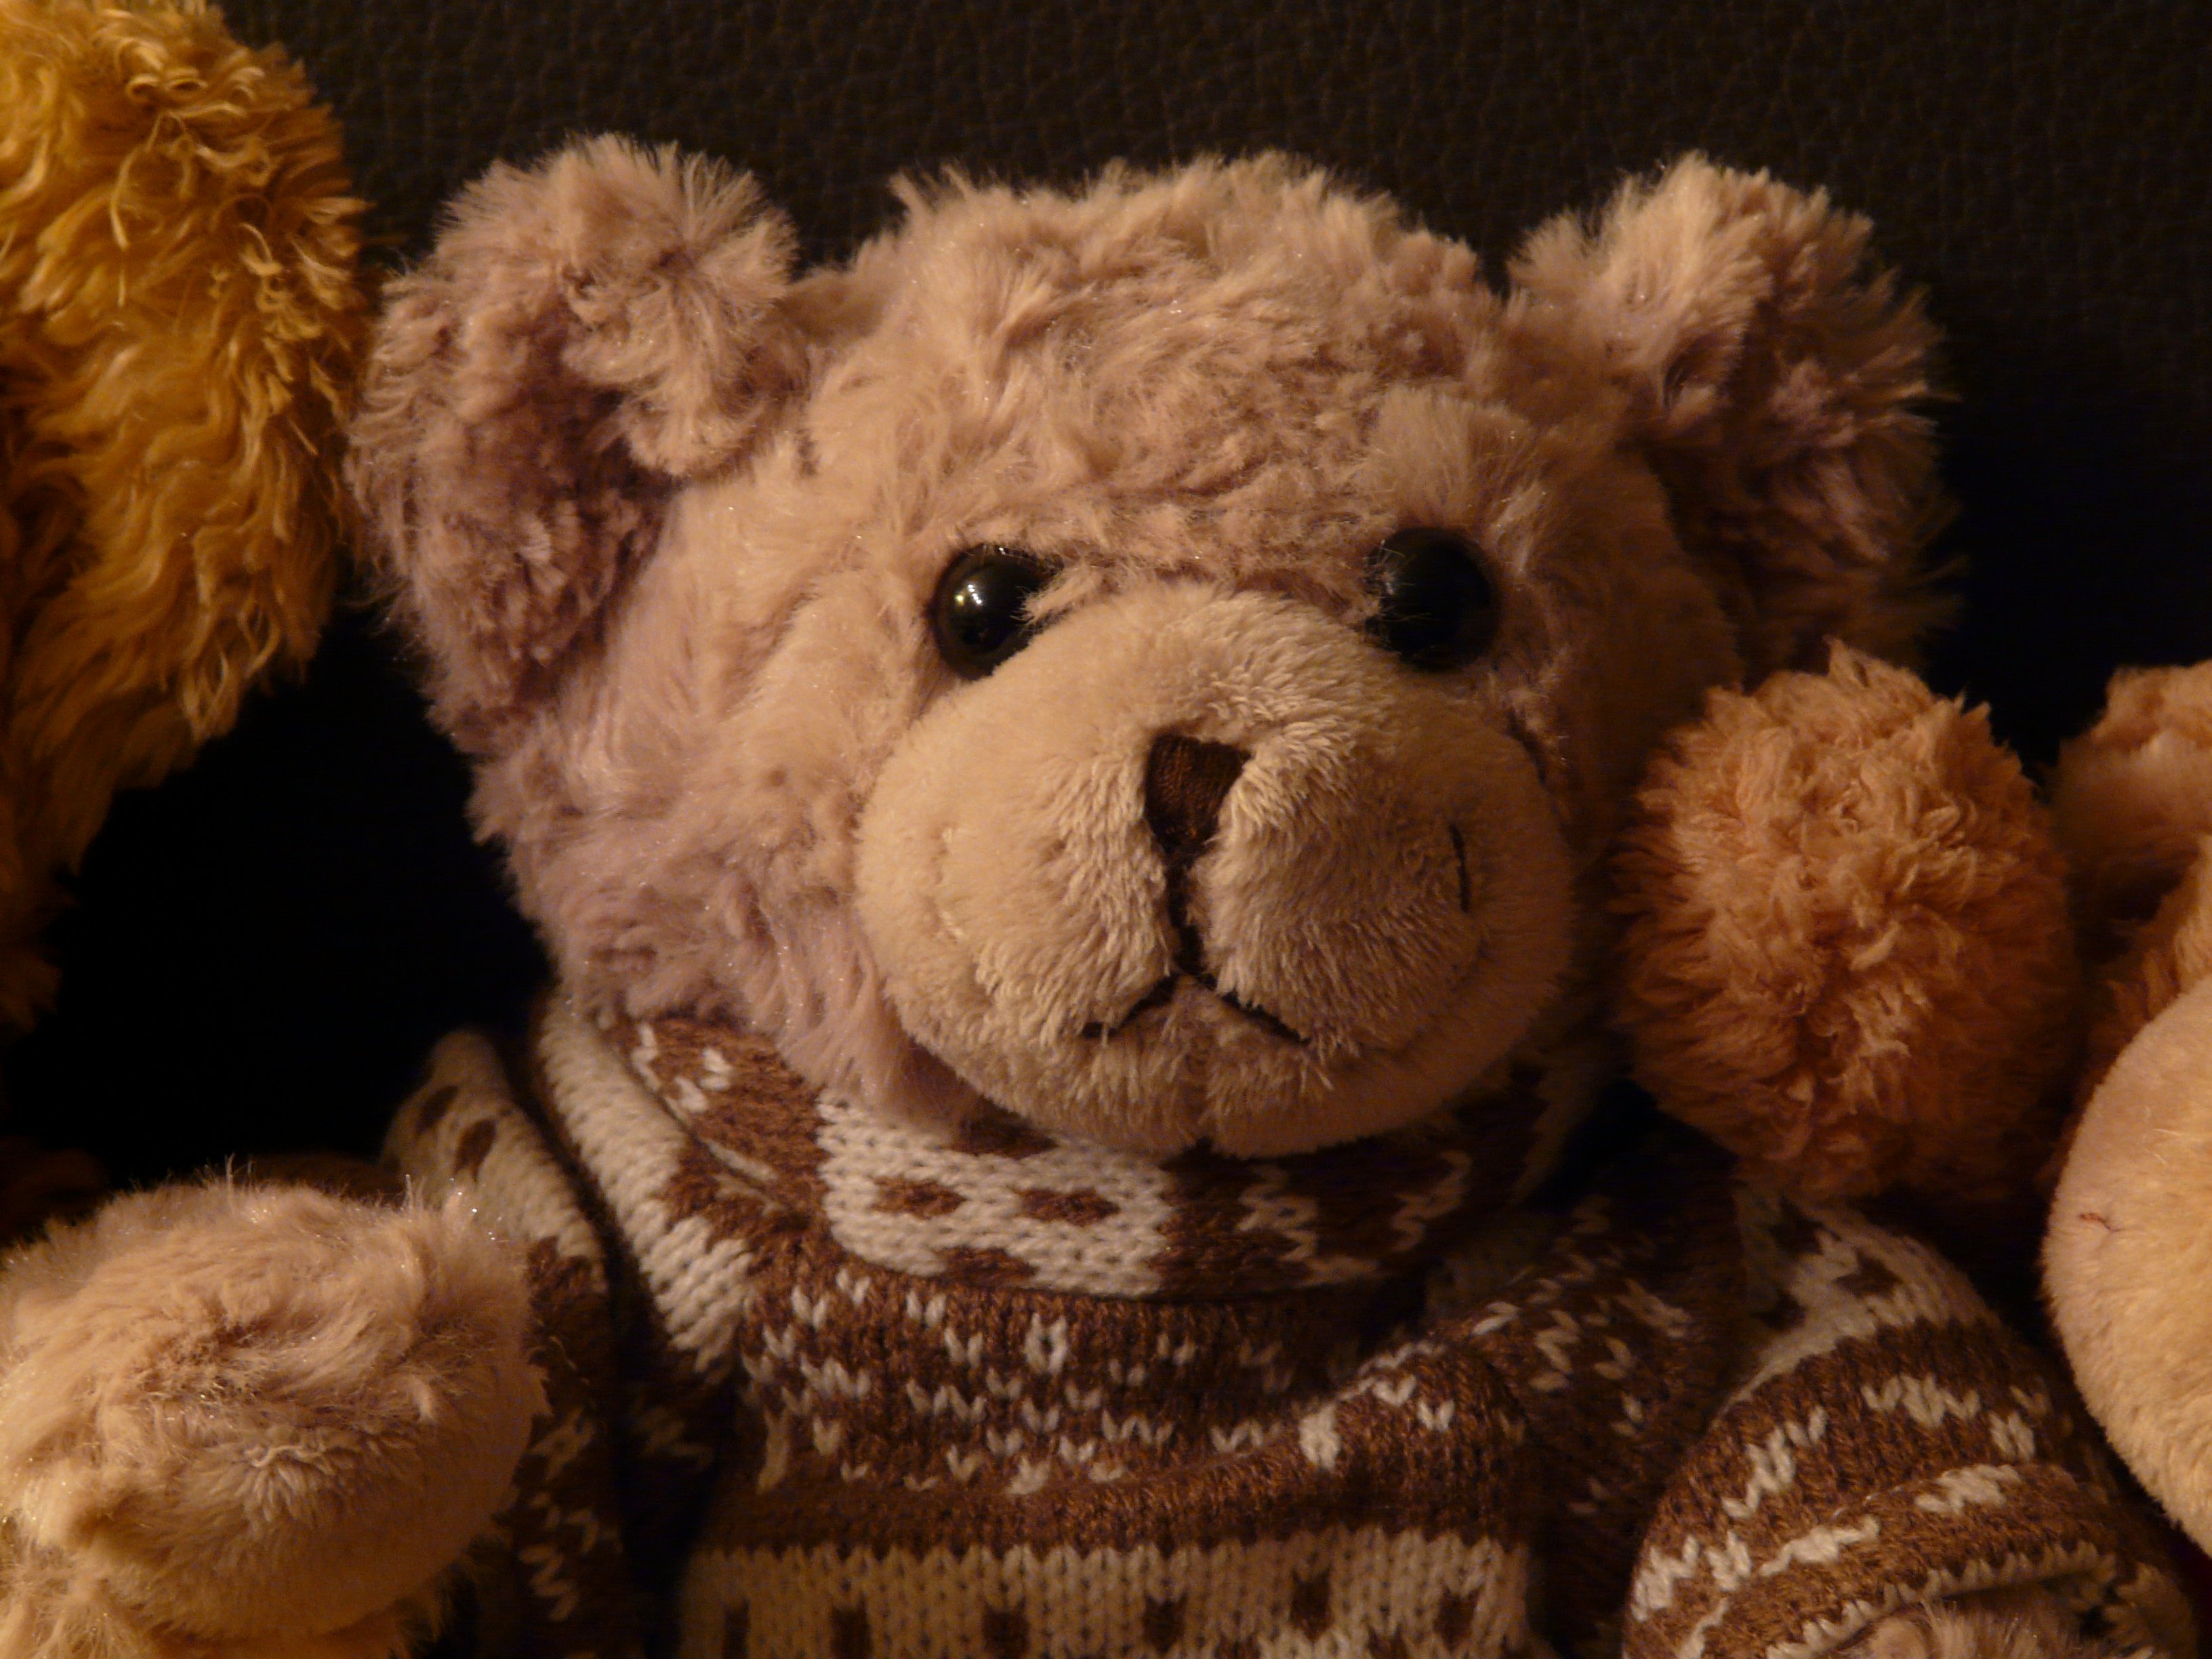
fur, portrait, fluffy, brown, toy, jumper, sweater, teddy bear, cheerful, textile, fun, toys, soft, cuddly, friendly, children toys, light brown, button eyes, purry, stuffed toy, knit pullover, norwegian sweater, turtleneck sweater